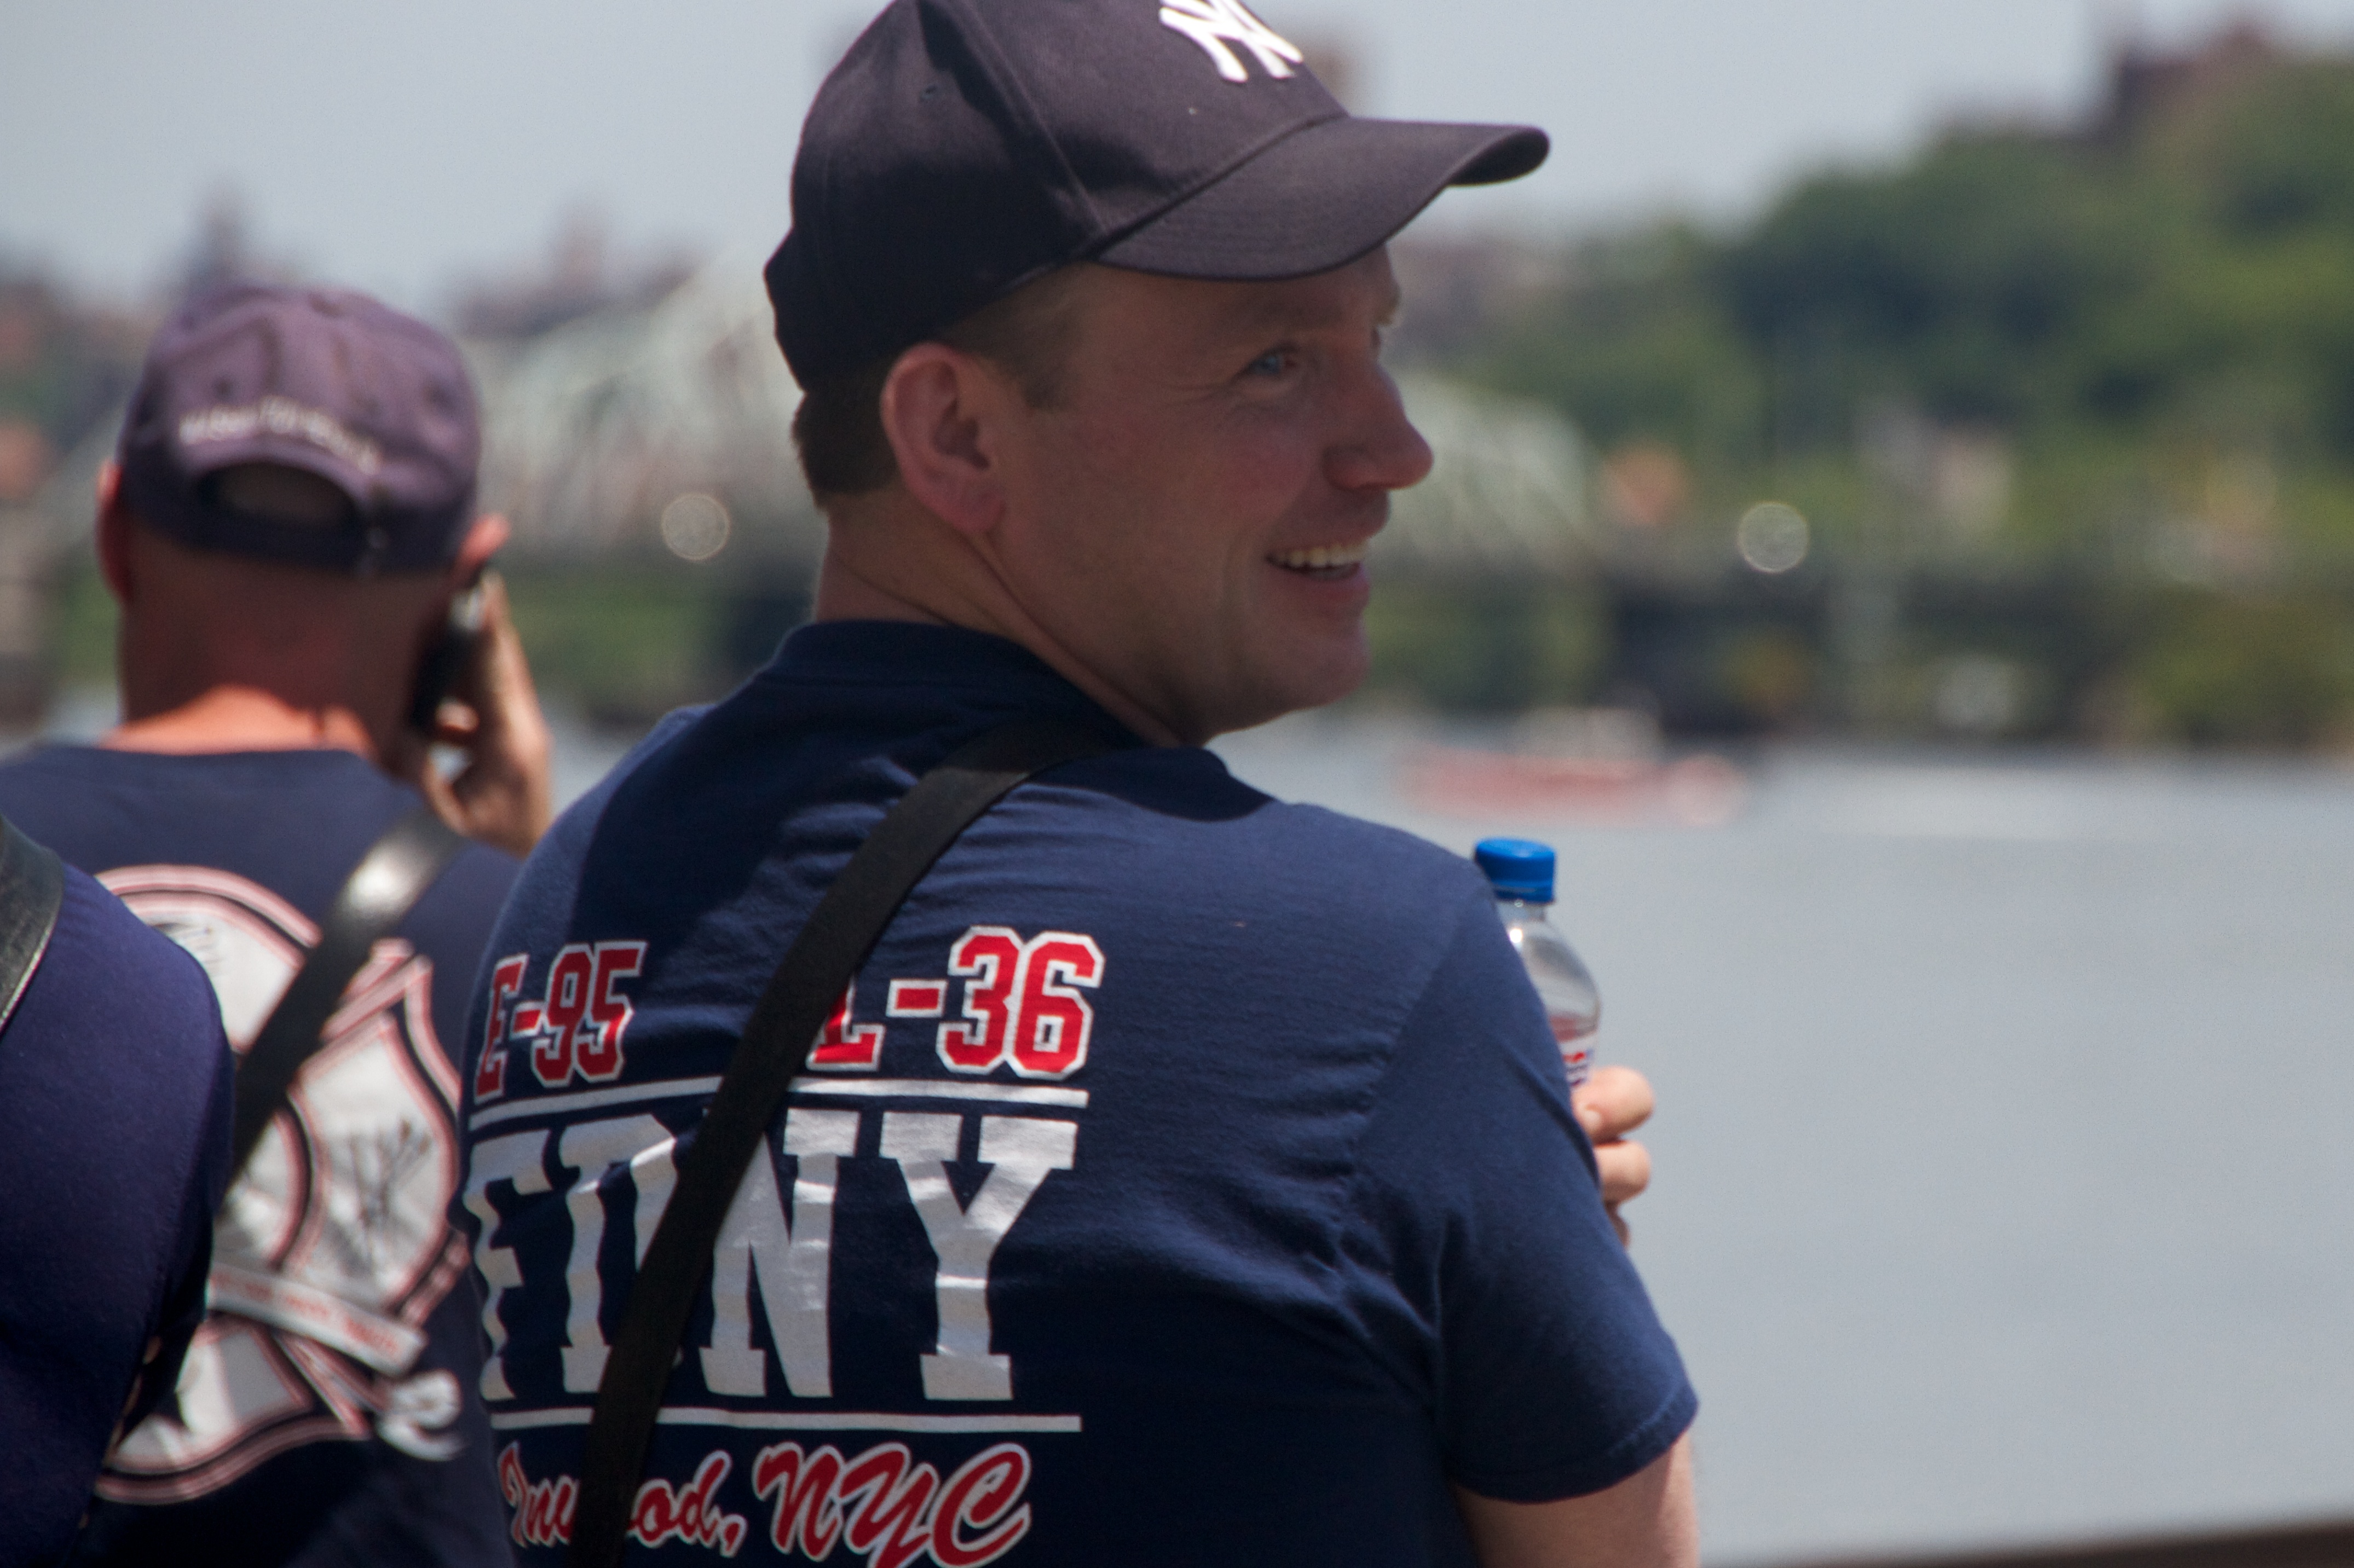
race, sports, rownewyork, endurance sports